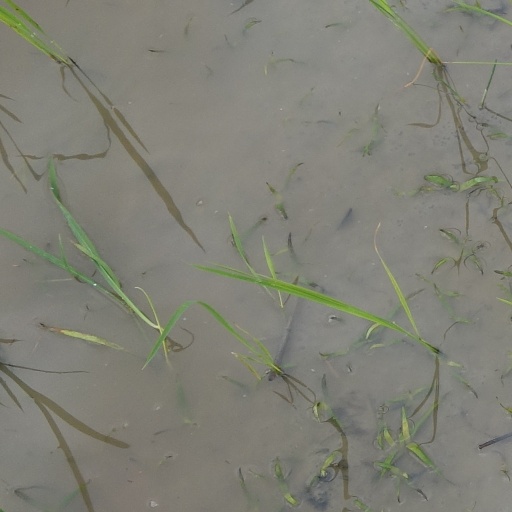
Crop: rice